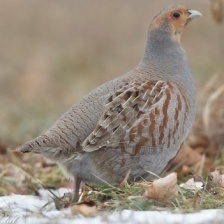
Species: GRAY PARTRIDGE
Scientific name: PERDIX PERDIX
ImageNet parent category: partridge